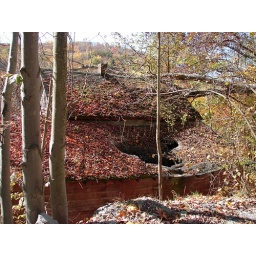
Hole in the roof of the abandoned house along the Delaware in Lordville.